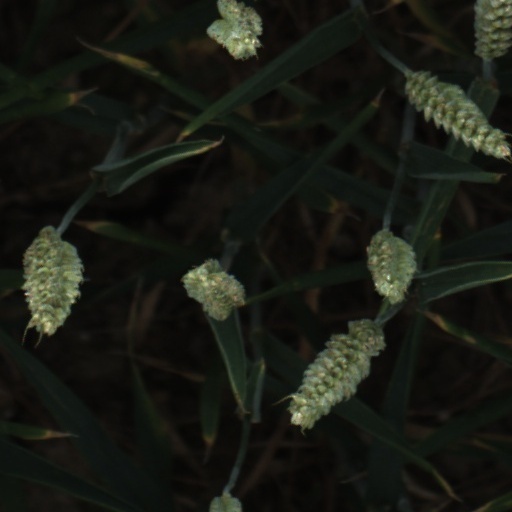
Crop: wheat